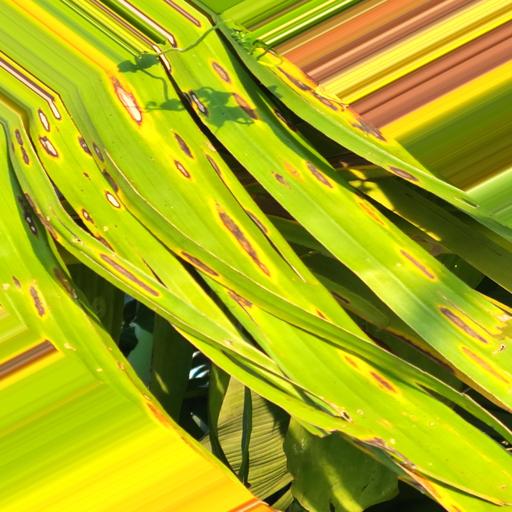
Label: yellow_sigatoka